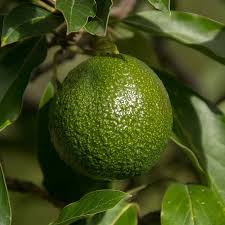
Label: Avocado